Martin Haring

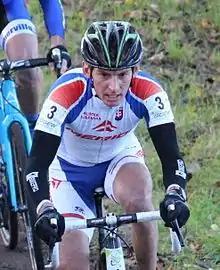

Martin Haring (born 24 December 1986) is a Slovak cyclo-cross, road, and cross-country cyclist, who last rode for UCI Continental team . He represented his nation in the men's elite event at the 2016 UCI Cyclo-cross World Championships in Heusden-Zolder.